Upin & Ipin: The Lone Gibbon Kris

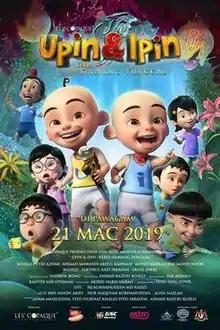
Theatrical release poster

Upin & Ipin: The Lone Gibbon Kris is a 2019 Malaysian Malay-language animated fantasy adventure film. The film follows the adventure of the twins and their friends in the fantastical kingdom of Inderaloka, where they have to save the kingdom from the evil king called Raja Bersiong. It is the third feature film based on the animated TV series "Upin & Ipin" by Les' Copaque Production, after "" (2009) and "" (2016). With a budget of RM20 million, it is the most expensive Malaysian animation and film ever made.